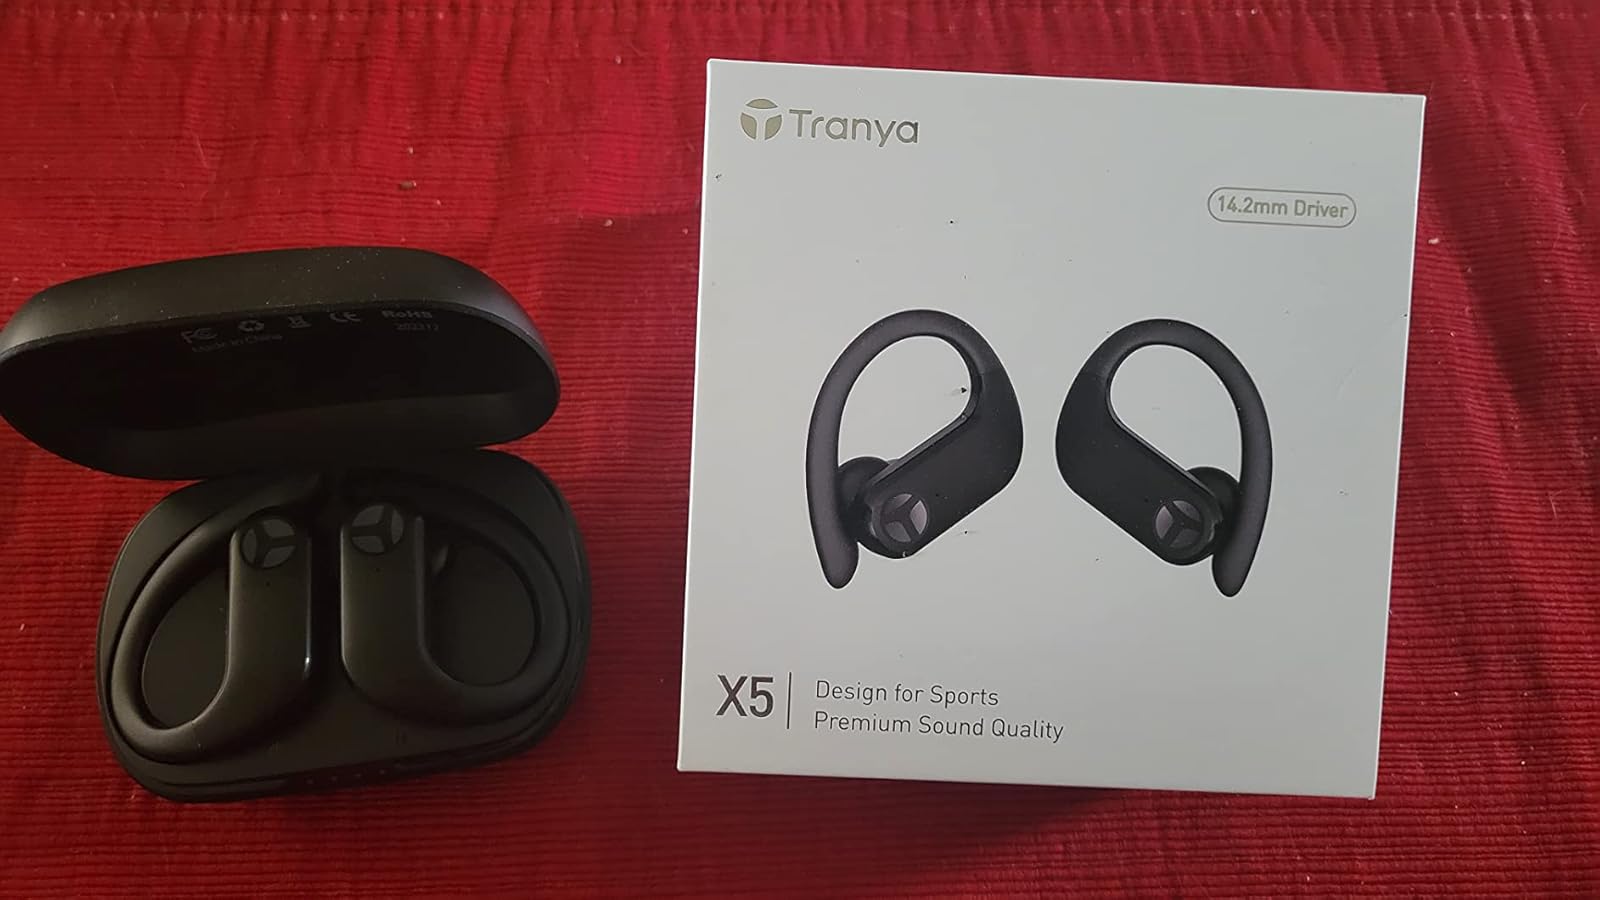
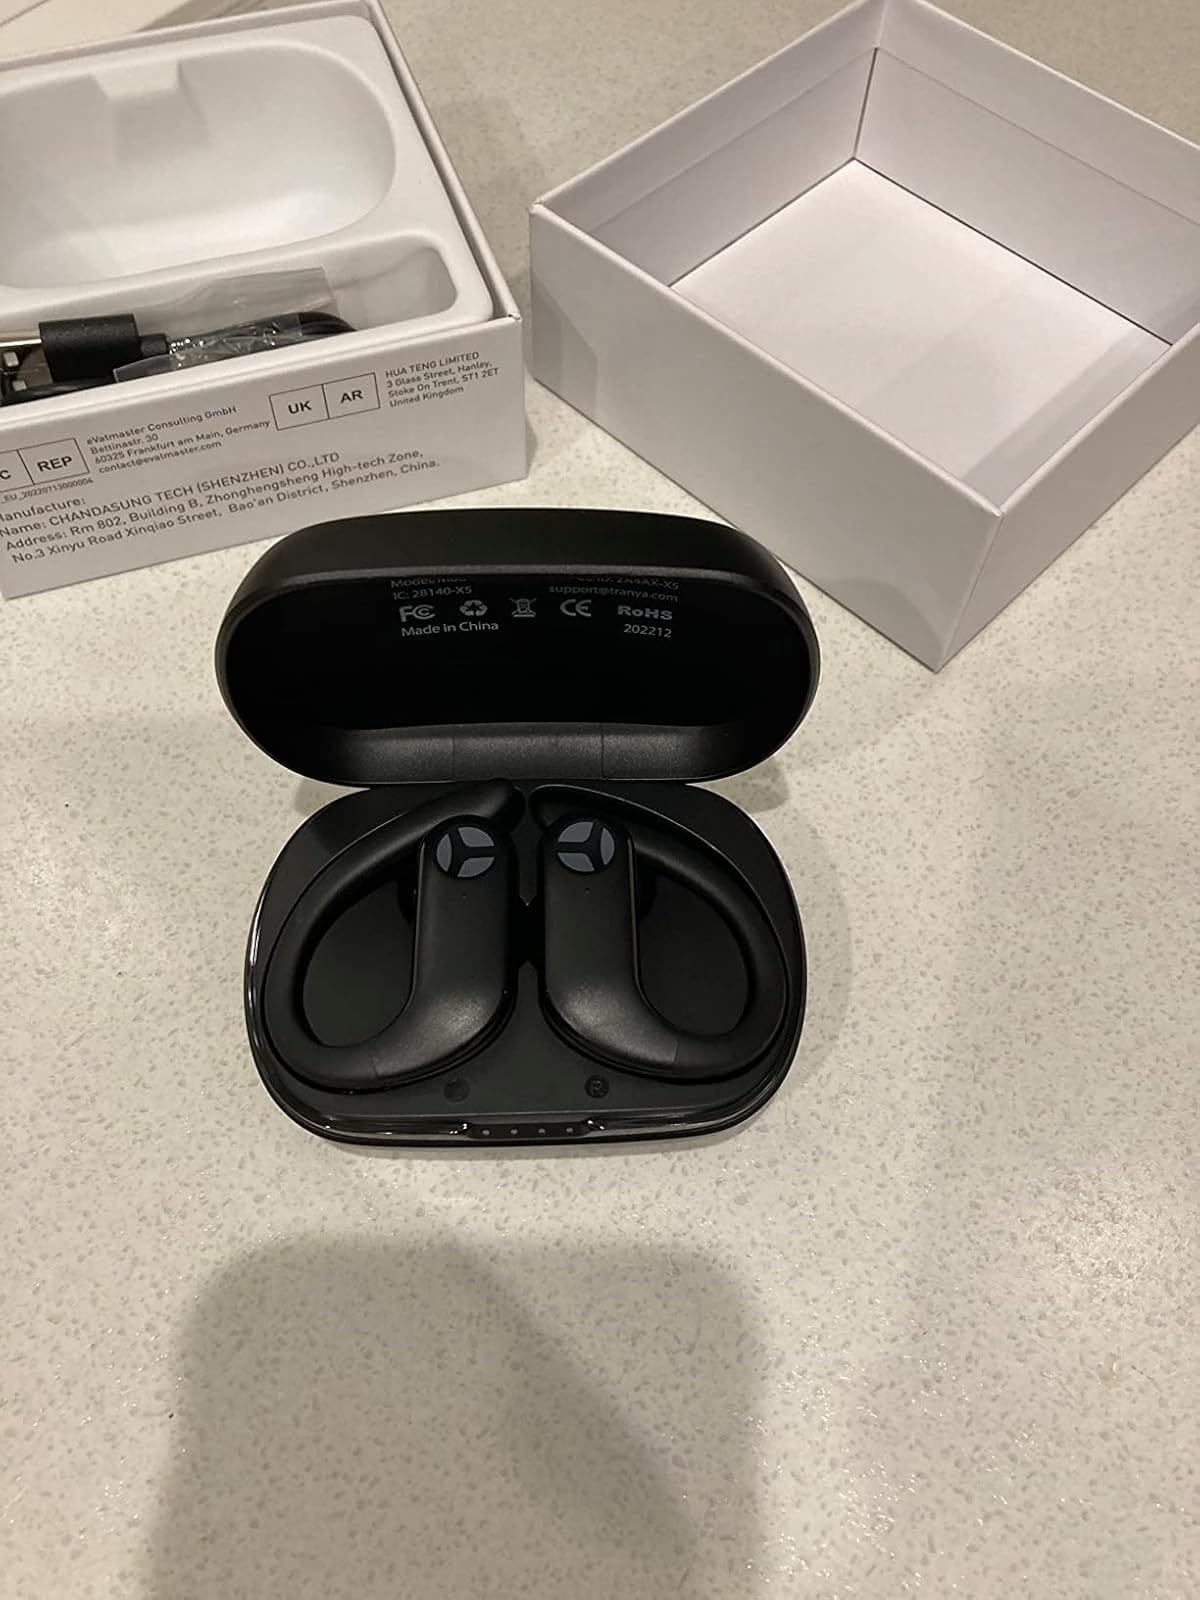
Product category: earbuds
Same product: yes